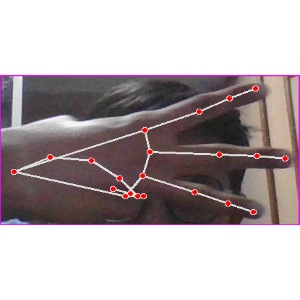
अक्षर: भ